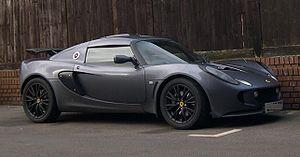
La Lotus Exige est un modèle du constructeur automobile britannique Lotus Cars dérivé de la Lotus Elise, étudié pour une utilisation plus sportive, en particulier sur circuit. La voiture reste cependant homologuée pour circuler sur la route.
Lotus Cars est un constructeur automobile chinois d'origine anglaise spécialisé dans les voitures de sport et de compétition. Lotus sous-traite également de l'ingénierie automobile pour des constructeurs généralistes désirant améliorer leurs voitures ou créer des modèles sportifs. Lotus était le surnom donné par Colin Chapman, le fondateur de Lotus, à son épouse.